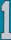
Number: 1